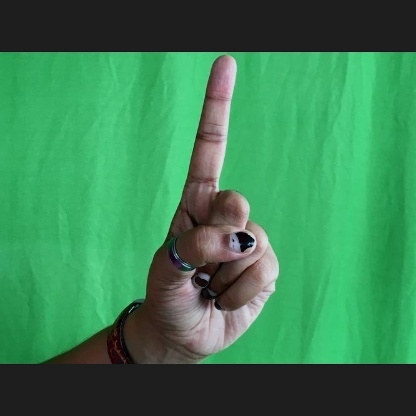
Mudra: Suchi